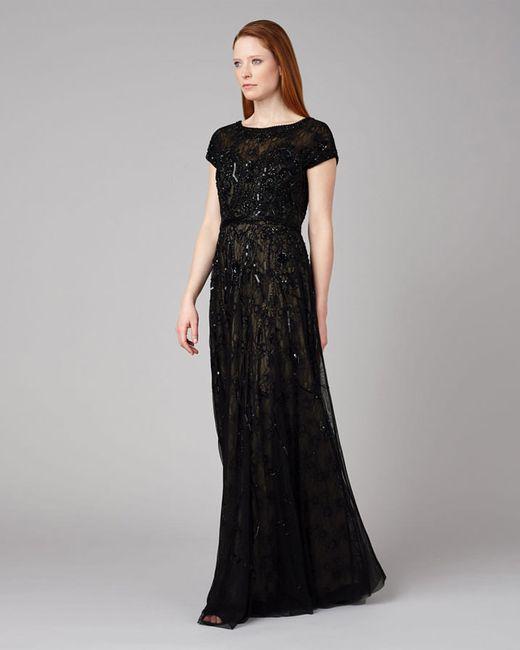
Schwarzes gestricktes detailliertes langes Damenkleid